Scott Jackson (American football)

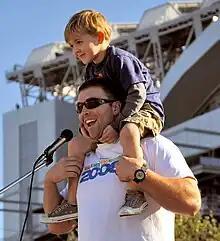
Scott Jackson and his son Tyler at the 2008 Houston Walk Now for Autism.

Jackson served as a missionary for the Church of Jesus Christ of Latter-day Saints to the Spanish-speaking residents in the Dallas area in 1998 and 1999. He is an Eagle Scout. Scott married Ashley McKinnon of Winter Park, Florida in 2002. Together they have four boys.